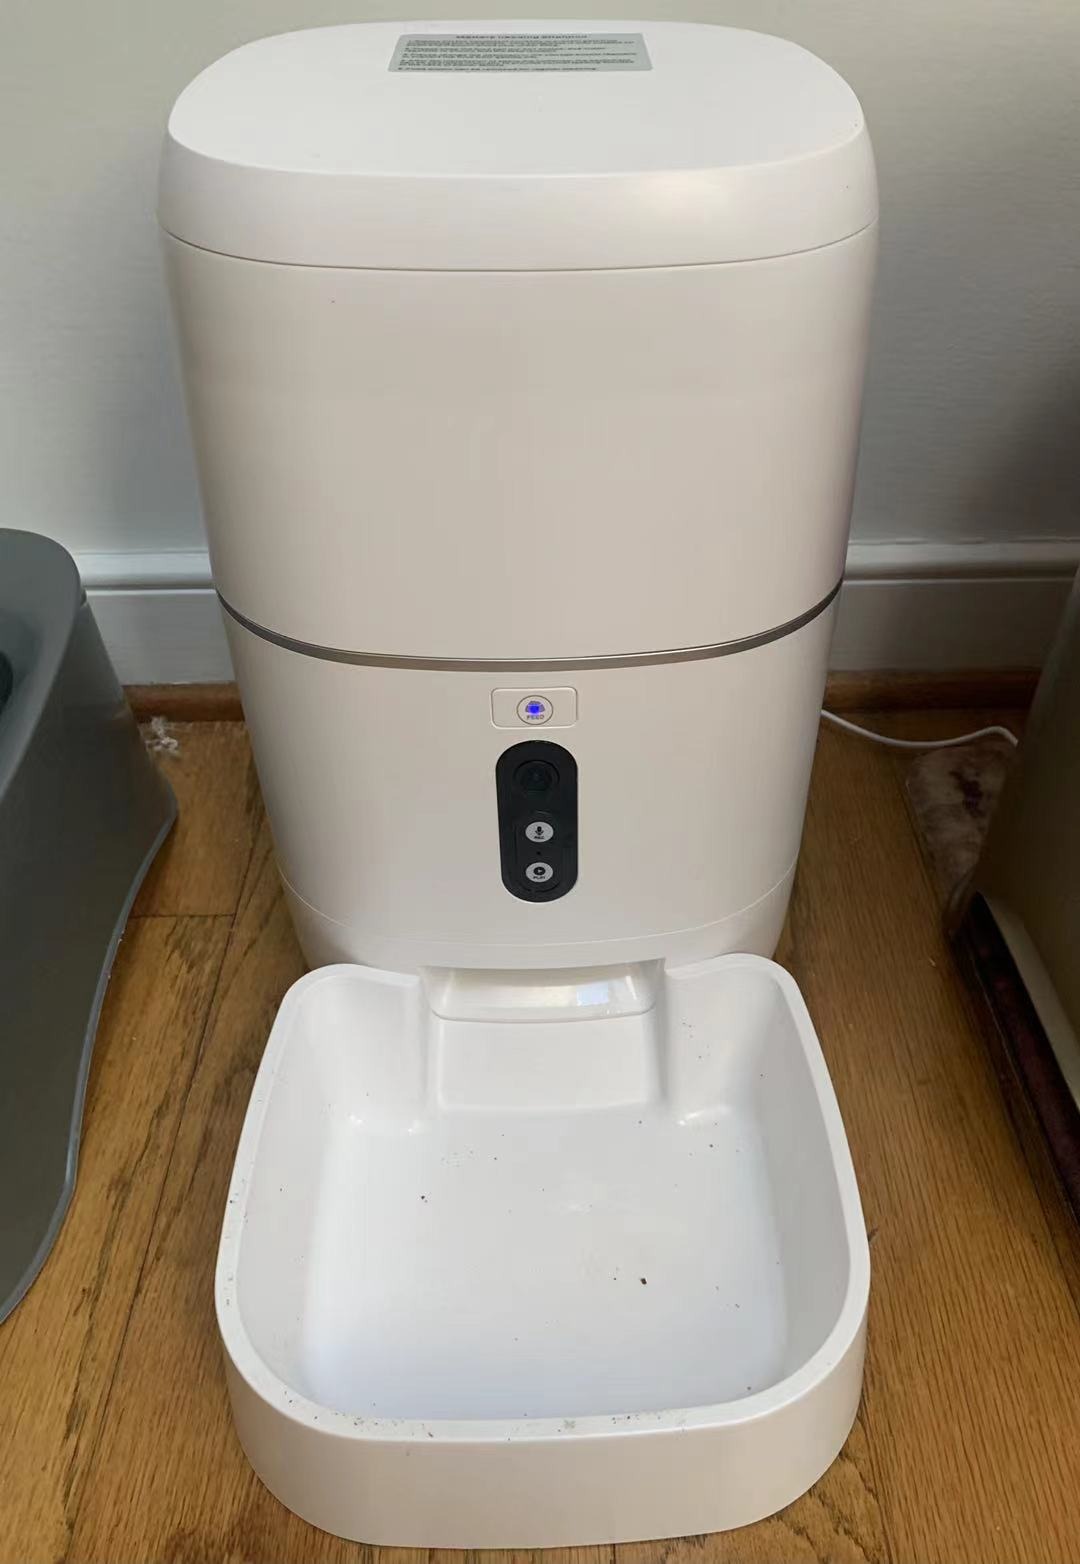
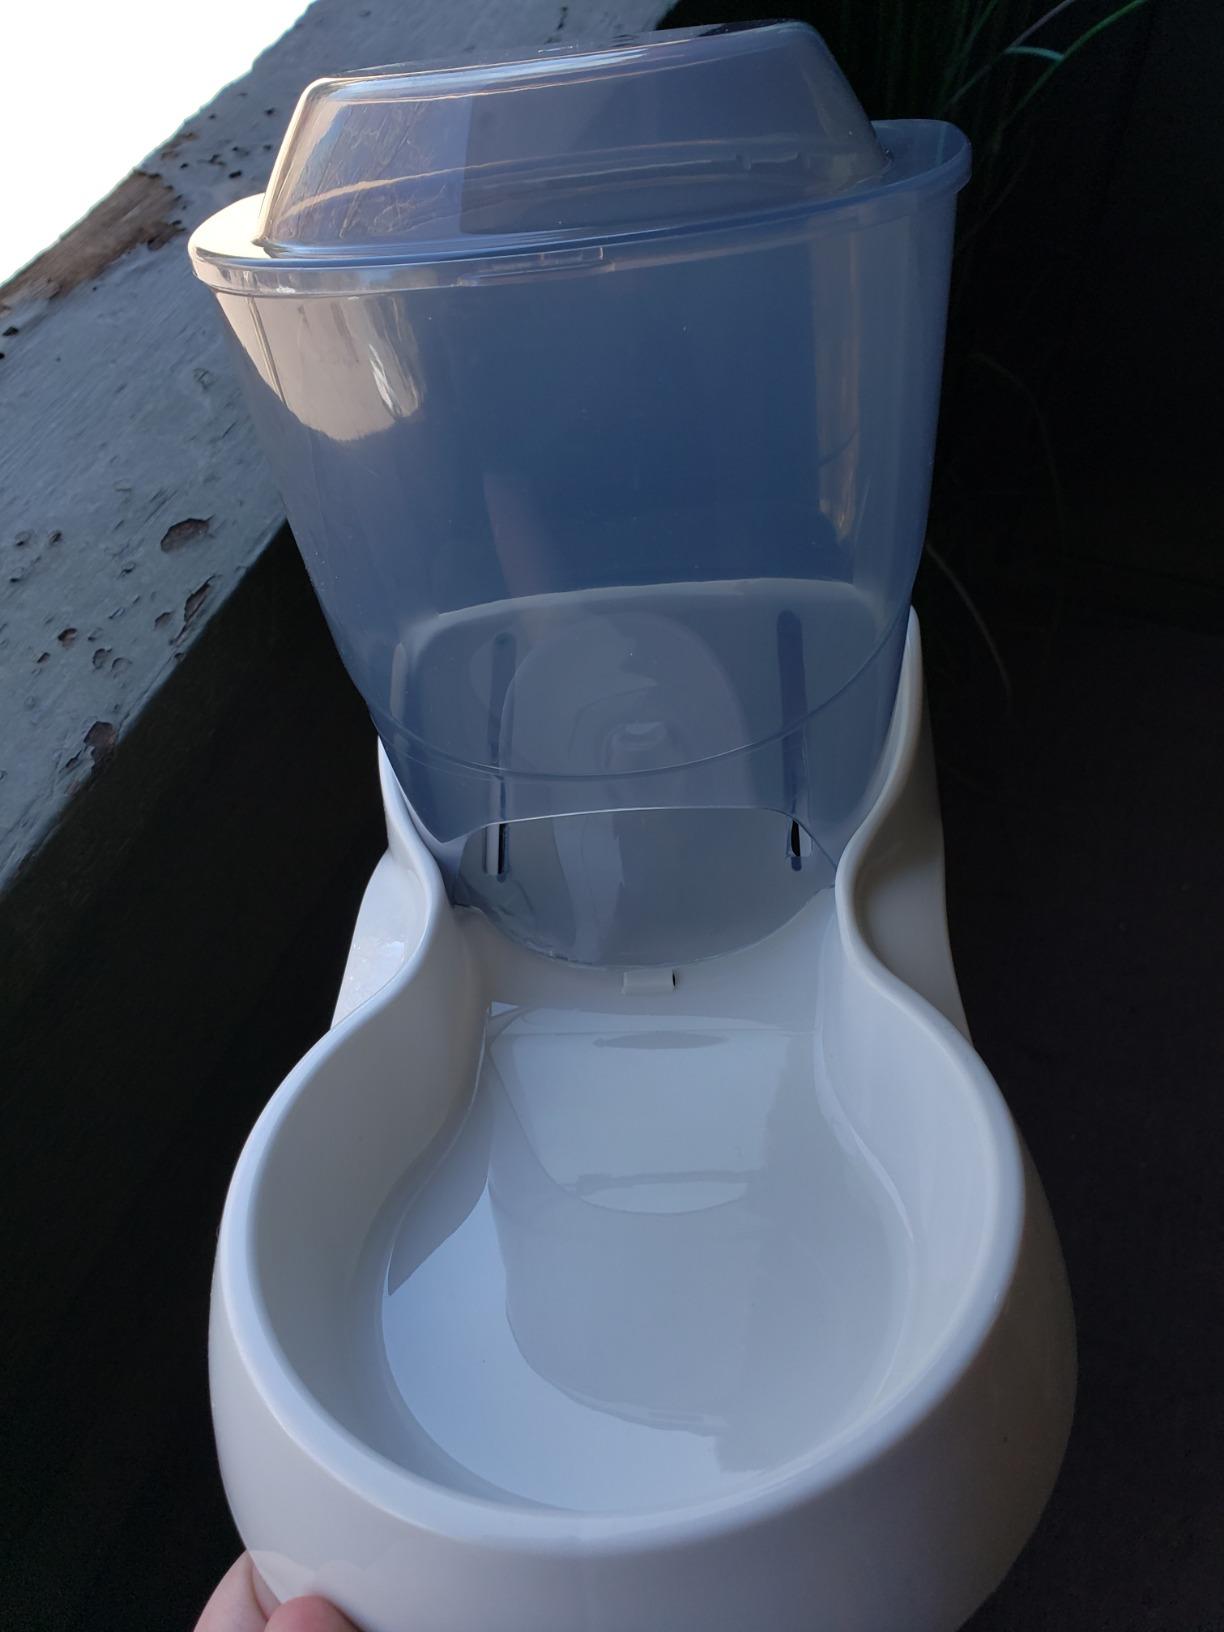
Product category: items_feeder
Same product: no